John Wick

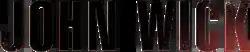
Official logo

John Wick is an American media franchise created by Derek Kolstad. It centers on a neo-noir action thriller film series featuring titular character portrayed by Keanu Reeves. Wick is a legendary hitman who is reluctantly drawn back into the criminal underworld after retiring. The franchise began with the release of "John Wick" (2014), which was followed by three sequels: "" (2017), "" (2019), and "" (2023). Various spin-offs expanded the franchise: the prequel comic book series "" (2017–2019), the prequel television miniseries "" (2023), and the spinoff film "Ballerina" (2025), all incorporating elements of alternate history.